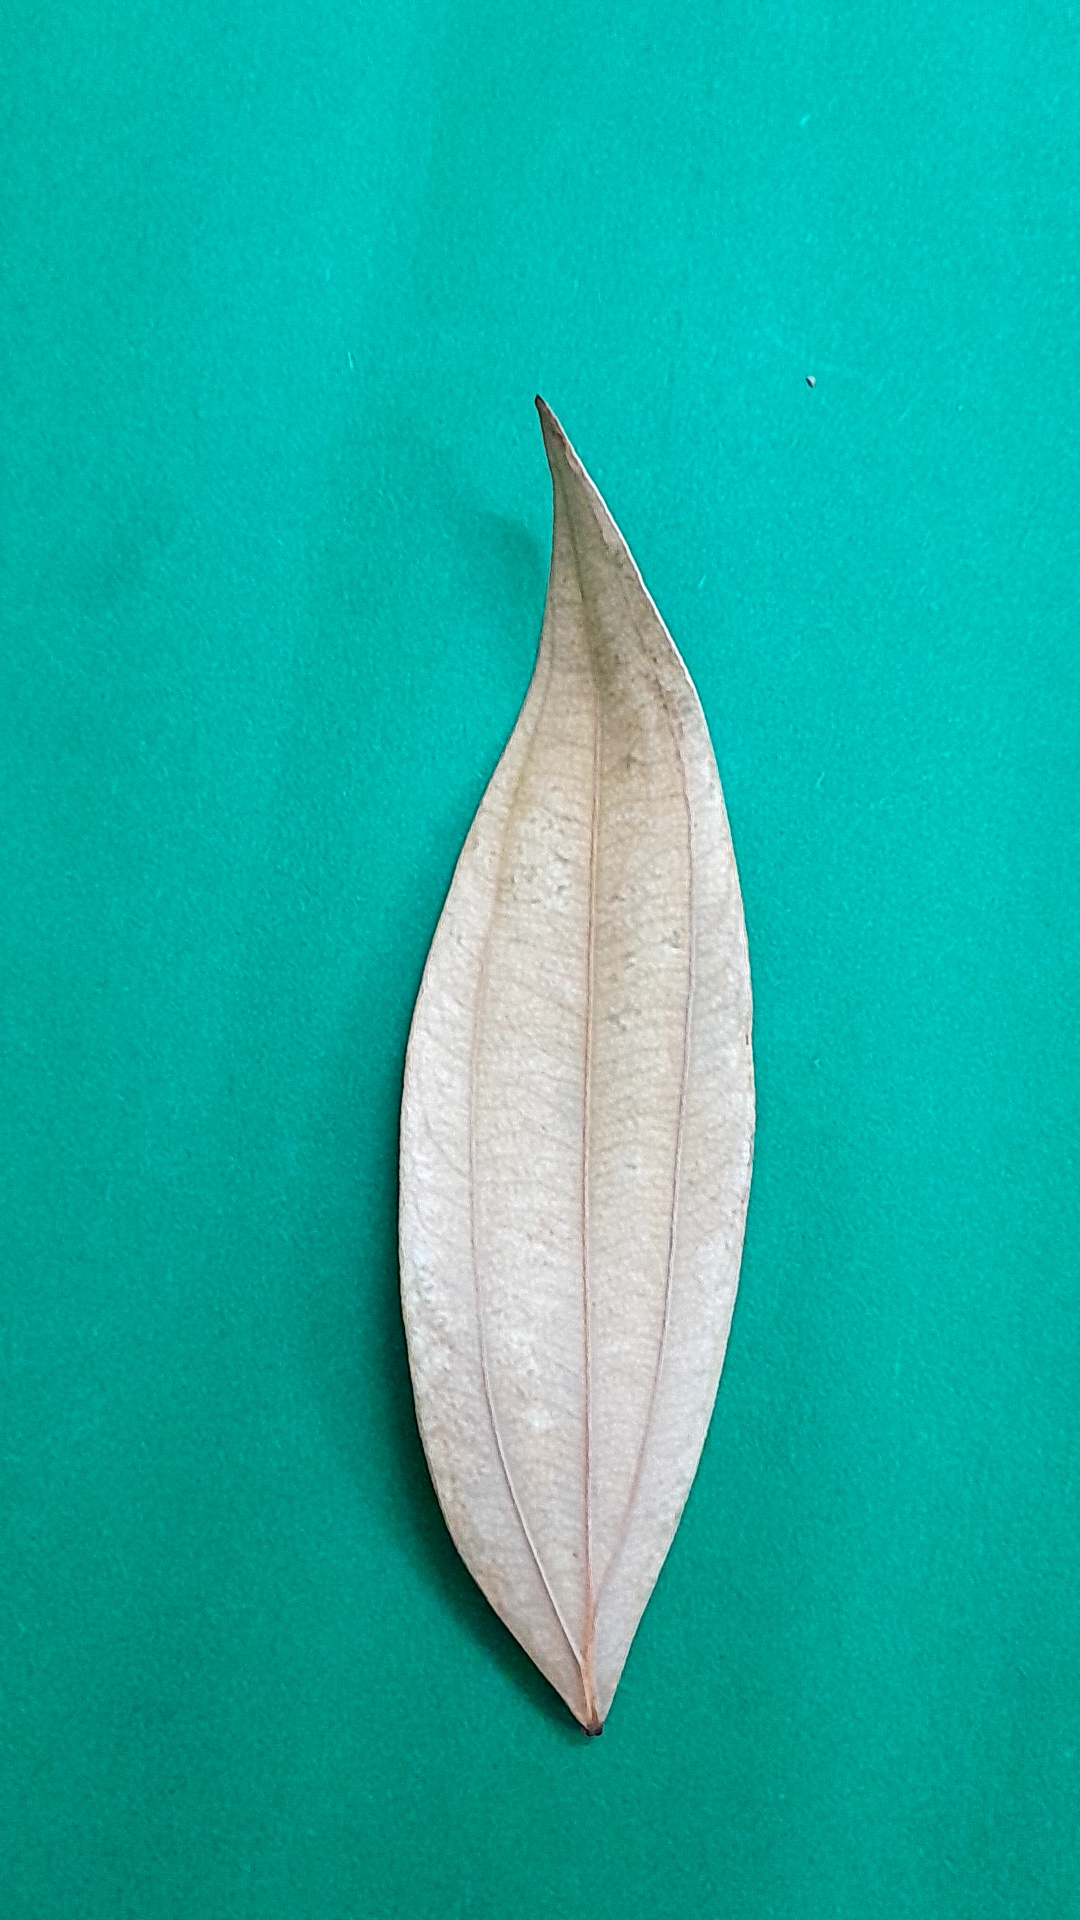
Label: Dry Leaf